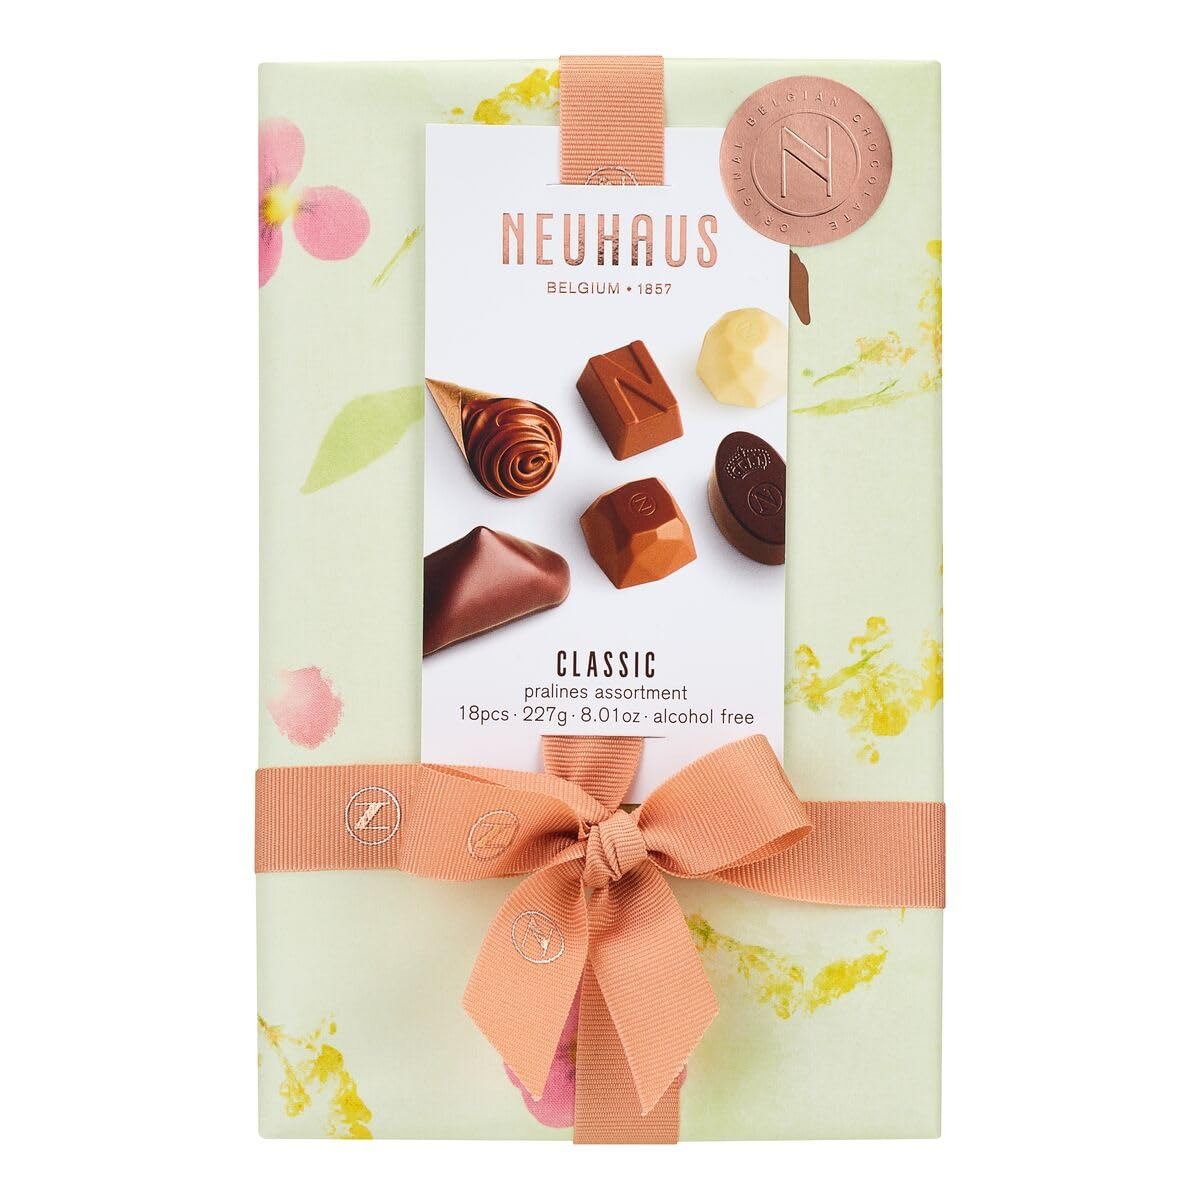
Item Name: Neuhaus Belgian Chocolate Spring Ballotin 1/2 lb Assorted Chocolates - 18 Pieces Assorted Milk, White & Dark Chocolate– Easter Gift – Gourmet Chocolate Gift
Bullet Point 1: The Spring Ballotin contains an assortment of milk chocolate, dark chocolate and white chocolate pralines with praliné, ganache and gianduja fillings that will appeal to any chocolate lover. The 1/2 lb box contains 18 chocolates.
Bullet Point 2: Wrapped in a colorful paper with a floral print and an elegant bow, this ballotin makes the perfect gift for chocolate lovers.
Bullet Point 3: Neuhaus created the first Belgian praline and we always keep inventing. All of our chocolates are proudly made in Belgium, composed with care using only fair and natural ingredients.
Bullet Point 4: All our chocolates are made in Belgium with sustainably sourced cacao. Every ingredient we use is of natural origin, non-GMO and without palm oil.
Bullet Point 5: Our sourcing specialists carefully select the best ingredients from around the world to ensure that every Neuhaus product is a symphony of taste and texture. Every flavor, every color and every single ingredient that goes into a Neuhaus product is of 100% natural origin, without exception.
Value: 1.0
Unit: Count

Price: 49